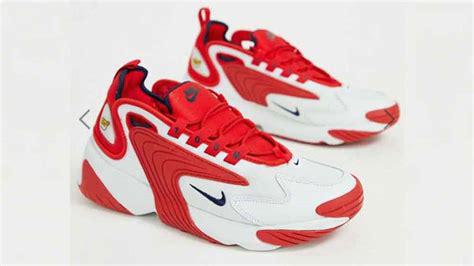
Brand: Nike
Model: Zoom 2K